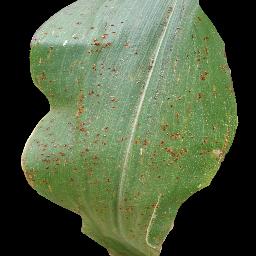
Label: Corn_(Maize)___Common_Rust